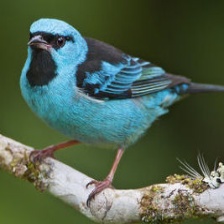
Species: BLUE DACNIS
Scientific name: DACNIS CAYANA